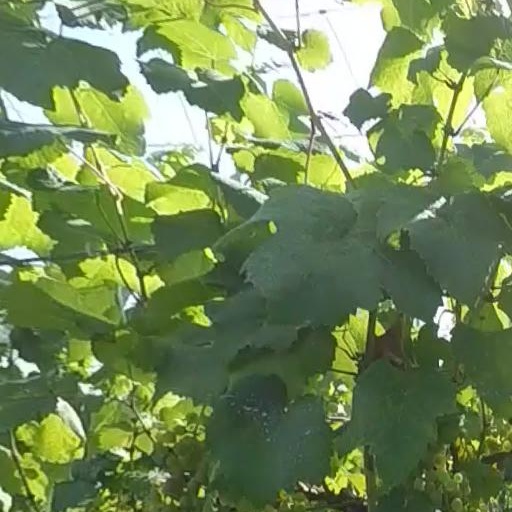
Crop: grape